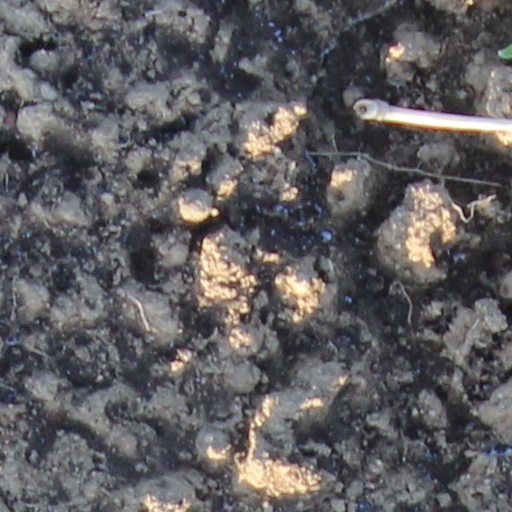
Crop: wheat